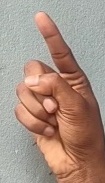
ASL sign: Z